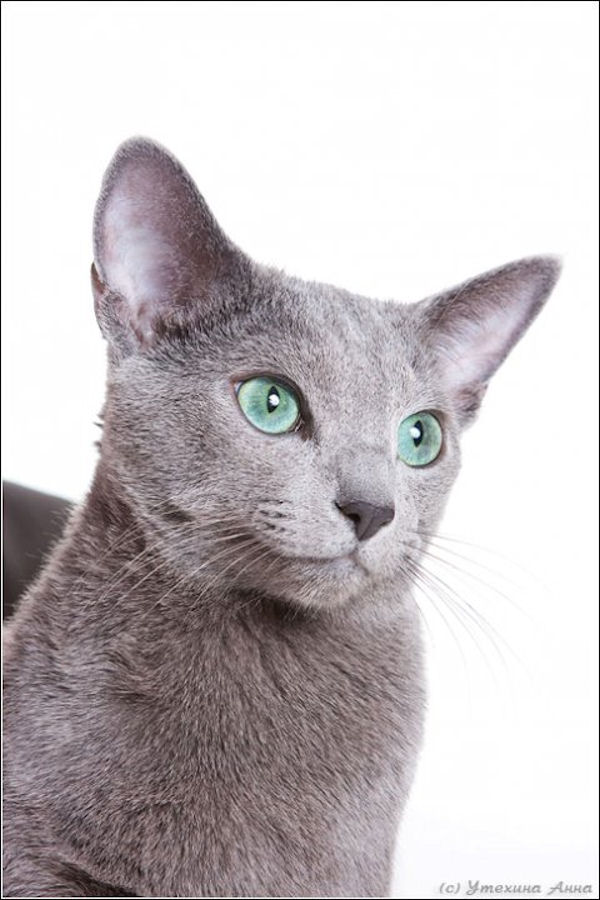
Breed: russian blue